History of the floppy disk

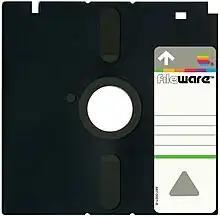
FileWare diskette

During the development of the Apple Lisa, Apple developed a disk format codenamed "Twiggy" and officially known as FileWare. While basically similar to a standard -inch disk, the Twiggy disk had an additional set of write windows on the top of the disk with the label running down the side. The drive was also present in prototypes of the original Apple Macintosh computer, but was removed in both the Mac and later versions of the Lisa in favor of the -inch floppy disk from Sony. The drives were notoriously unreliable, and Apple was criticized for needlessly diverging from industry standards.